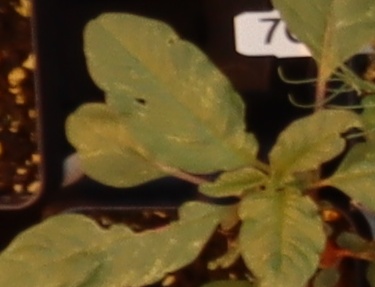
Label: Waterhemp